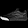
Label: Sneaker